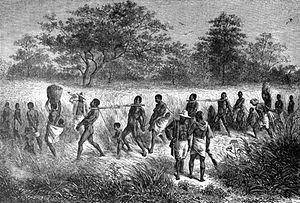
L'esclavage en Afrique était une pratique établie de longue date dans l'histoire des sociétés africaines. Il fut pratiqué de façon courante par diverses civilisations depuis l'Antiquité jusqu'à aujourd'hui. Il donna lieu à un important trafic d'humains et permettait, comme le mariage, d'augmenter la richesse du groupe. Des systèmes de servitude et d'esclavage étaient courants dans certaines parties de l'Afrique. Dans de nombreuses sociétés africaines où l'esclavage était répandu, les peuples asservis n'étaient pas traités comme des esclaves et recevaient certains droits dans un système similaire à la servitude sous contrat ailleurs dans le monde. Lorsque la traite arabe et la traite atlantique ont commencé, beaucoup de systèmes d'esclaves locaux ont commencé à fournir des captifs pour les marchés d'esclaves en dehors de l'Afrique.